PS Oscar W

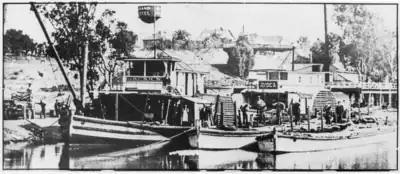
The PS "Oscar W" and PS "Avoca" at Mildura (c. 1900)

(Frans) Oscar "Charlie" Wallin (1867 – 16 August 1934), born in Sweden and naturalised as a British subject in Australia in 1897, owned and skippered several steamboats on the Murray–Darling river system. He built the boat at Echuca in 1908, and named it for his son Oscar William Wallin (c. July 1897 – 20 September 1917) who fought with the 8th Battalion in World War I, and was killed in action in Belgium. She was taken over by the shipping firm Permewan, Wright and Co. in 1909; Wallin became owner of the steamer "Clyde" as part of the deal. The Murray Shipping Company was formed in 1919, as a result of the amalgamation of the shipping interests of a number of local riverboat trading companies due to the diminishing trade. This included Permewan Wright, and the "Oscar W" became one of the vessels to transfer to the new company.